Notte prima degli esami

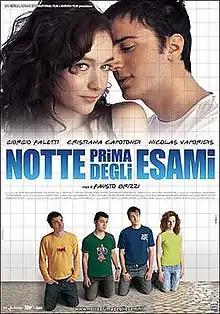
Original movie poster

Notte prima degli esami (English: "Night Before the Exams") is a 2006 Italian comedy teen film, written and directed by Fausto Brizzi. It describes the lives of two groups of Italian teenagers during the preparation of the "esame di maturità" (the final exam of Italian high school). It is set in Rome during the year 1989.